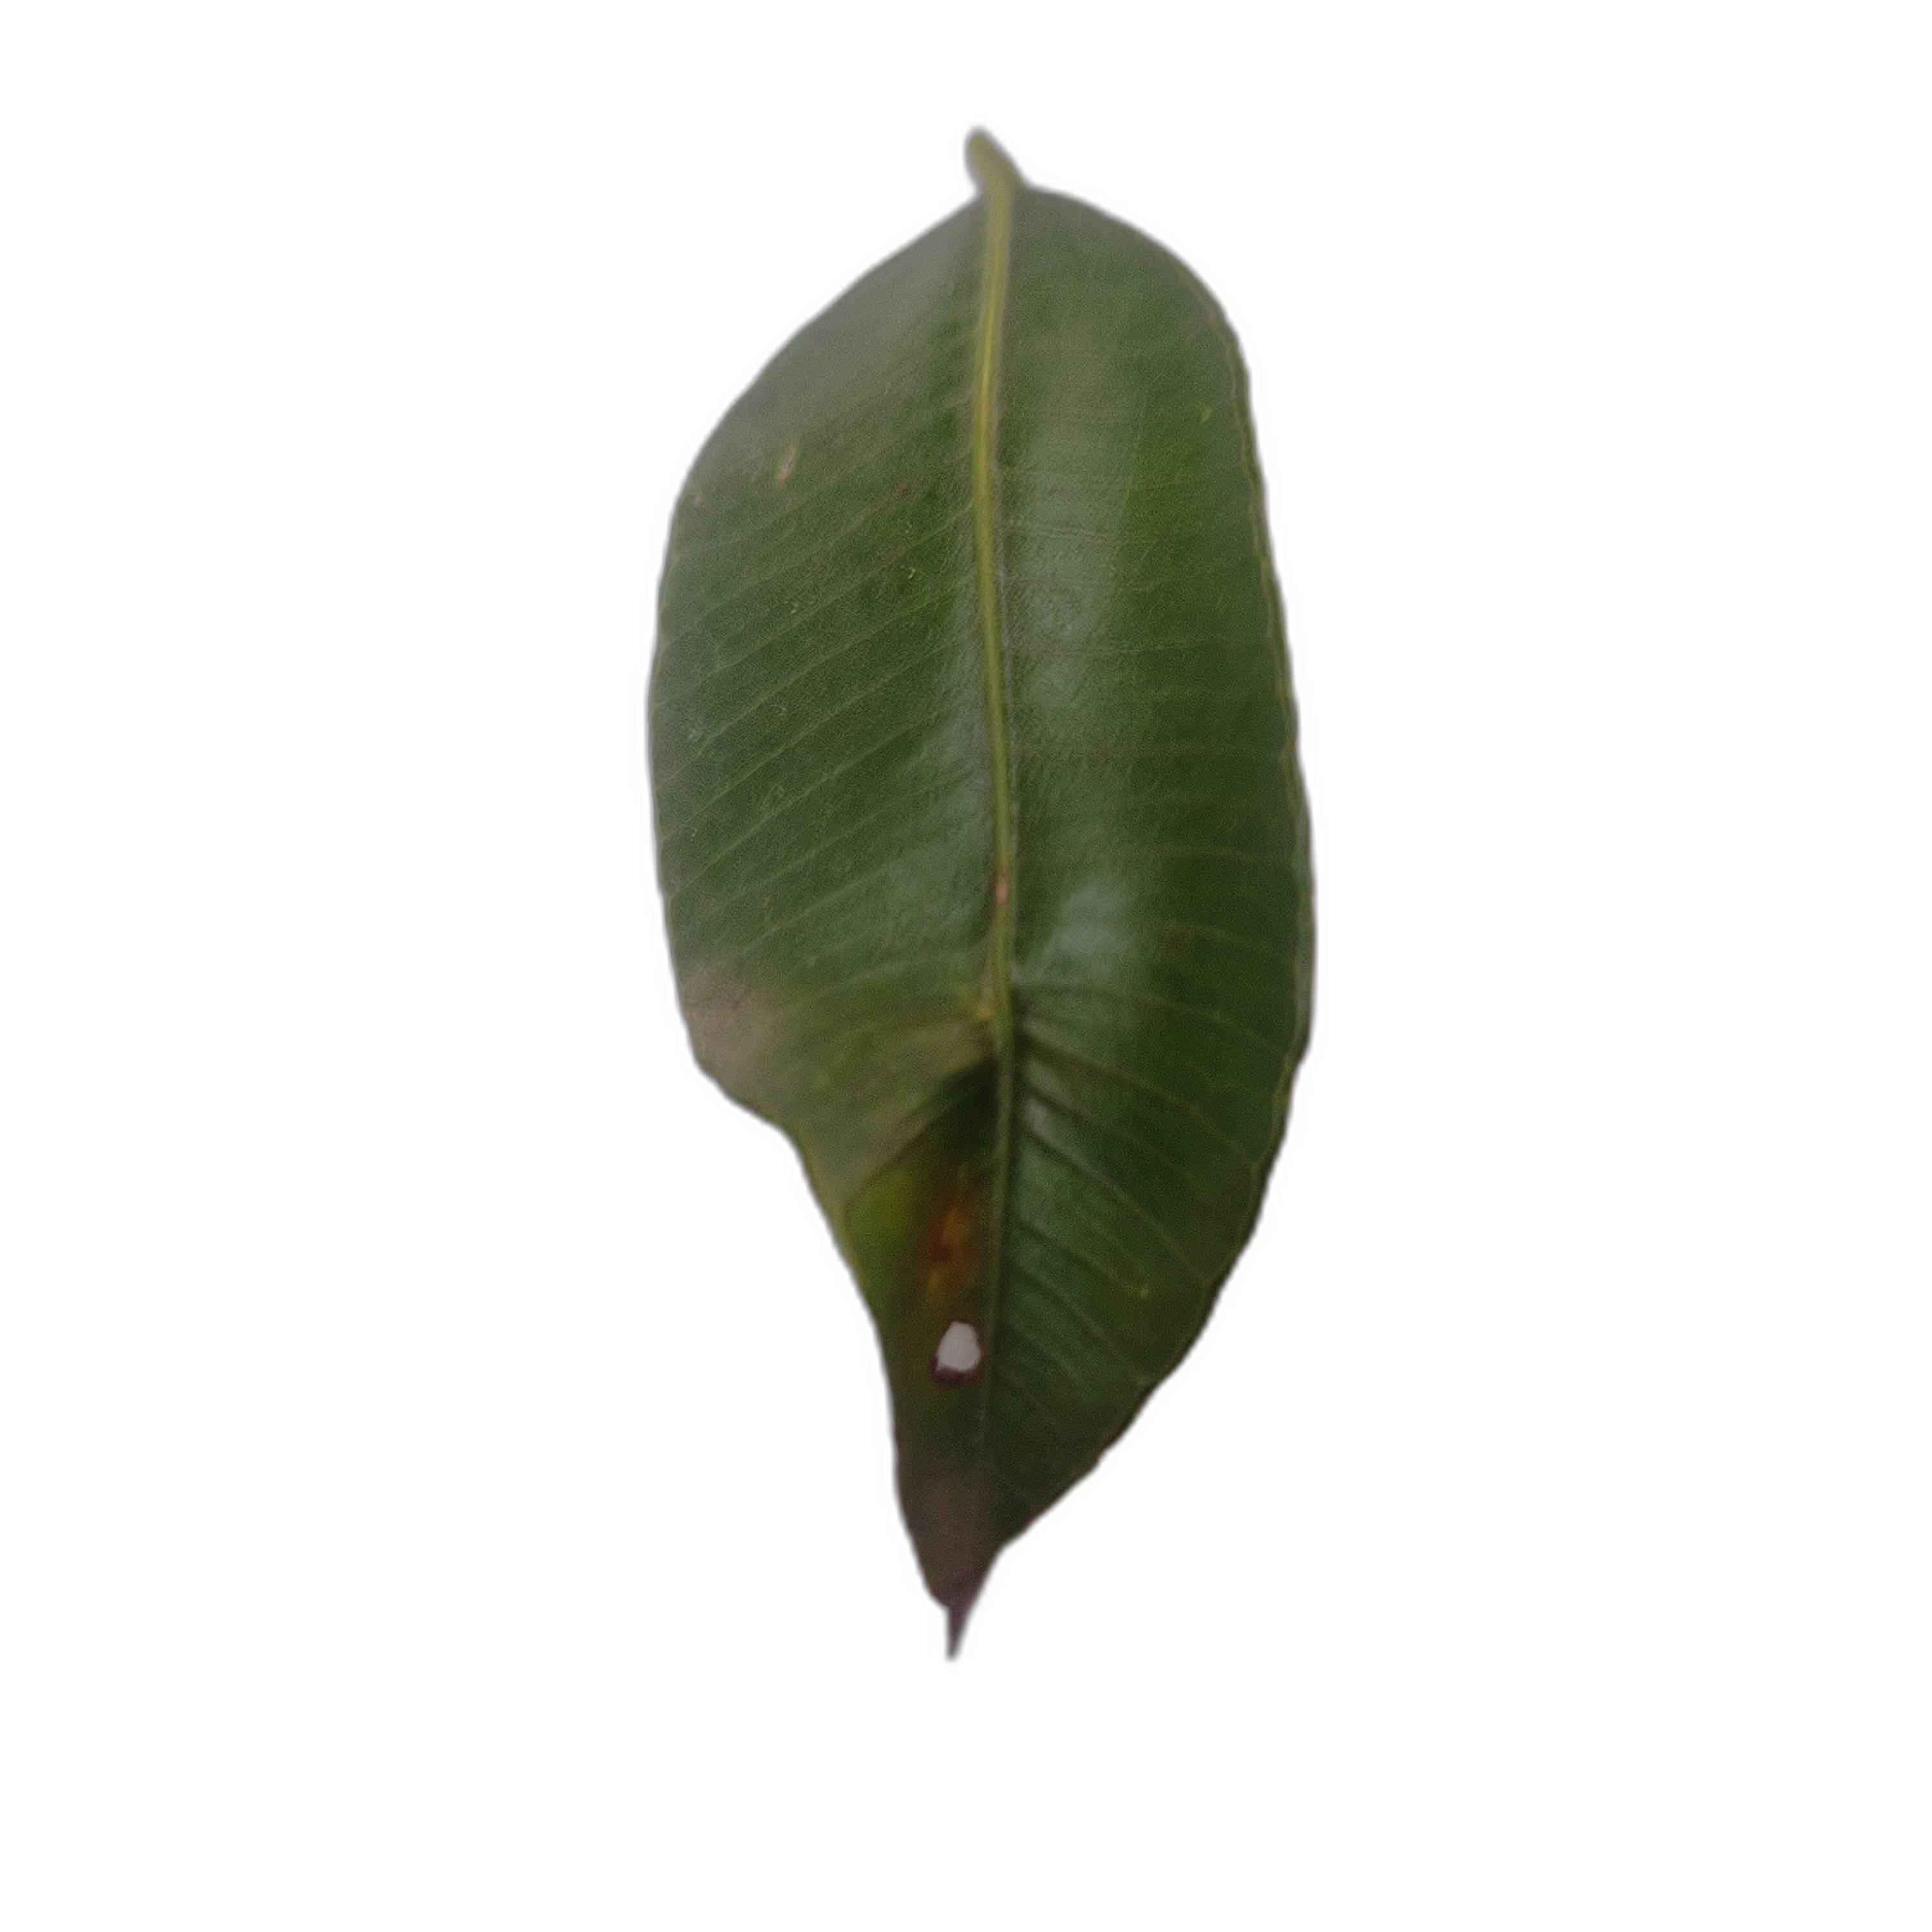
Label: healthy